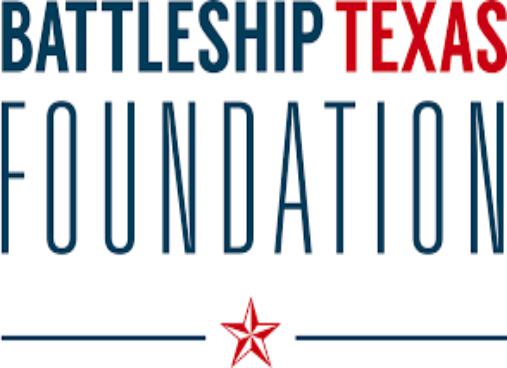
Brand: battleship
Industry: Leisure